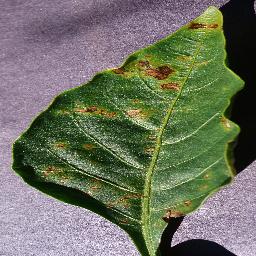
Label: Pepper,_bell___Bacterial_spot